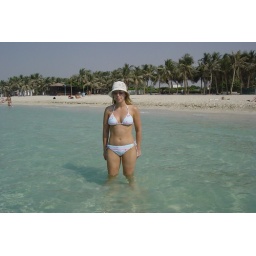
Once a week a public beach in Jumeriah has a ladies day, enjoying the clear crystal warm water